MIMO

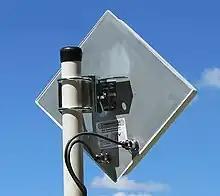
Example of an antenna for LTE with two-port antenna diversity

Multi-antenna MIMO (or single-user MIMO) technology has been developed and implemented in some standards, e.g., 802.11n products.